Hans Peter Haselsteiner

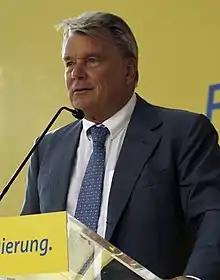
Hans Peter Haselsteiner in 2008

Hans Peter Haselsteiner (born 1 February 1944, in Wörgl) is an Austrian industrialist and former politician.